Question: Please indicate a possible affordance area of bicycle that can be used for sitting
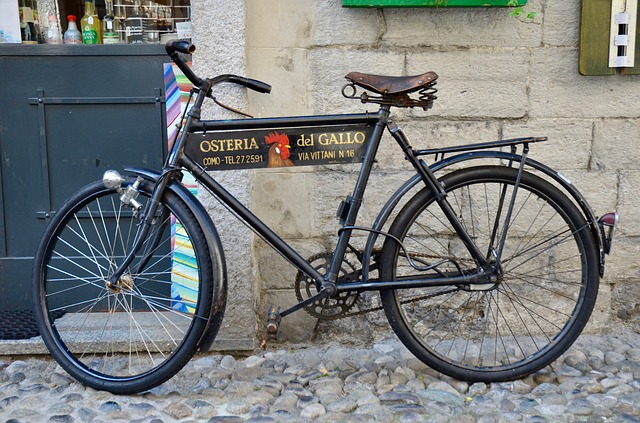
Answer: [342.936, 70.66, 435.56, 109.614]